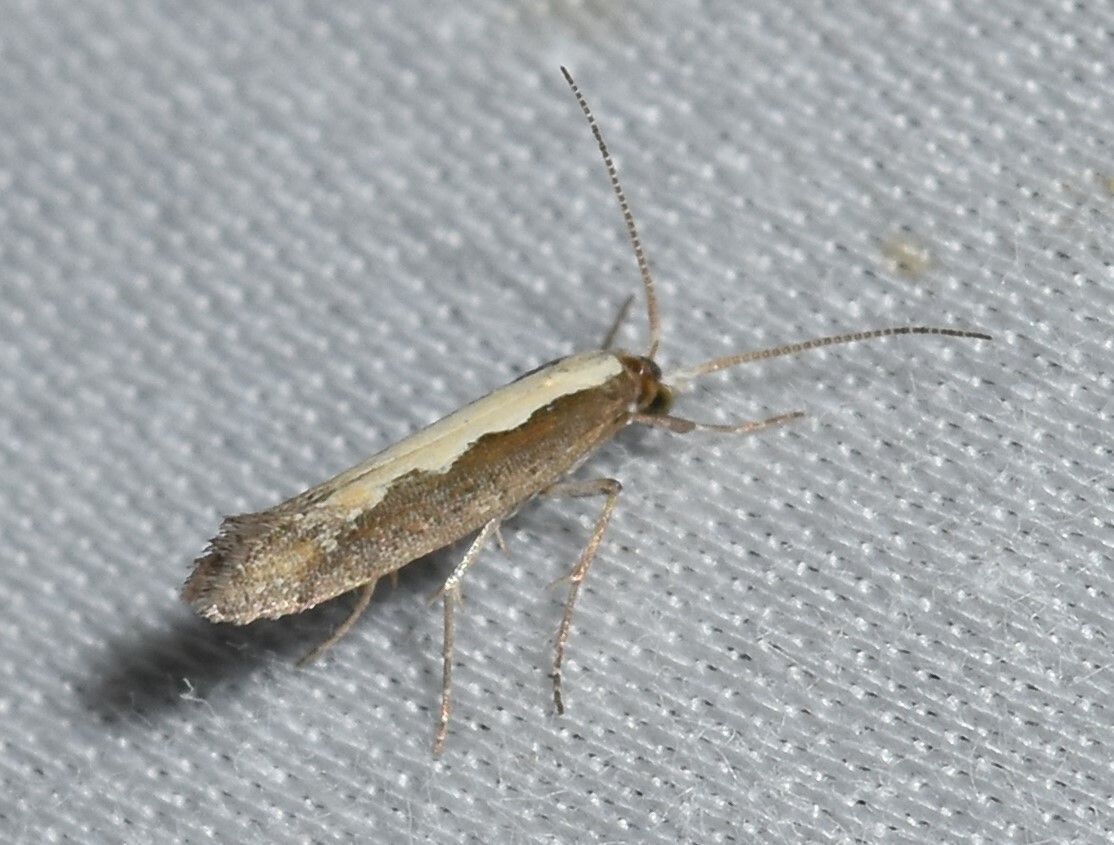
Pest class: diamondback_moth